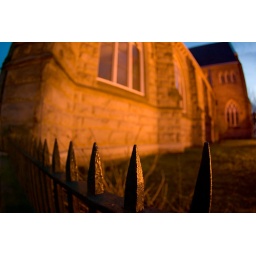
Spikey fence around a church downtown, and my first experiment with my fancy new fisheye lens :)